Shenandoah (1902)

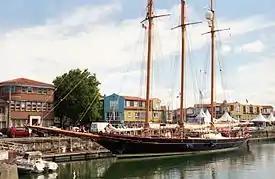

The Shenandoah is a three-masted schooner with a steel hull, built in New York in 1902 as a private yacht for the American financier Gibson Fahnestock. She has had a series of private owners since, and is available today for charter.